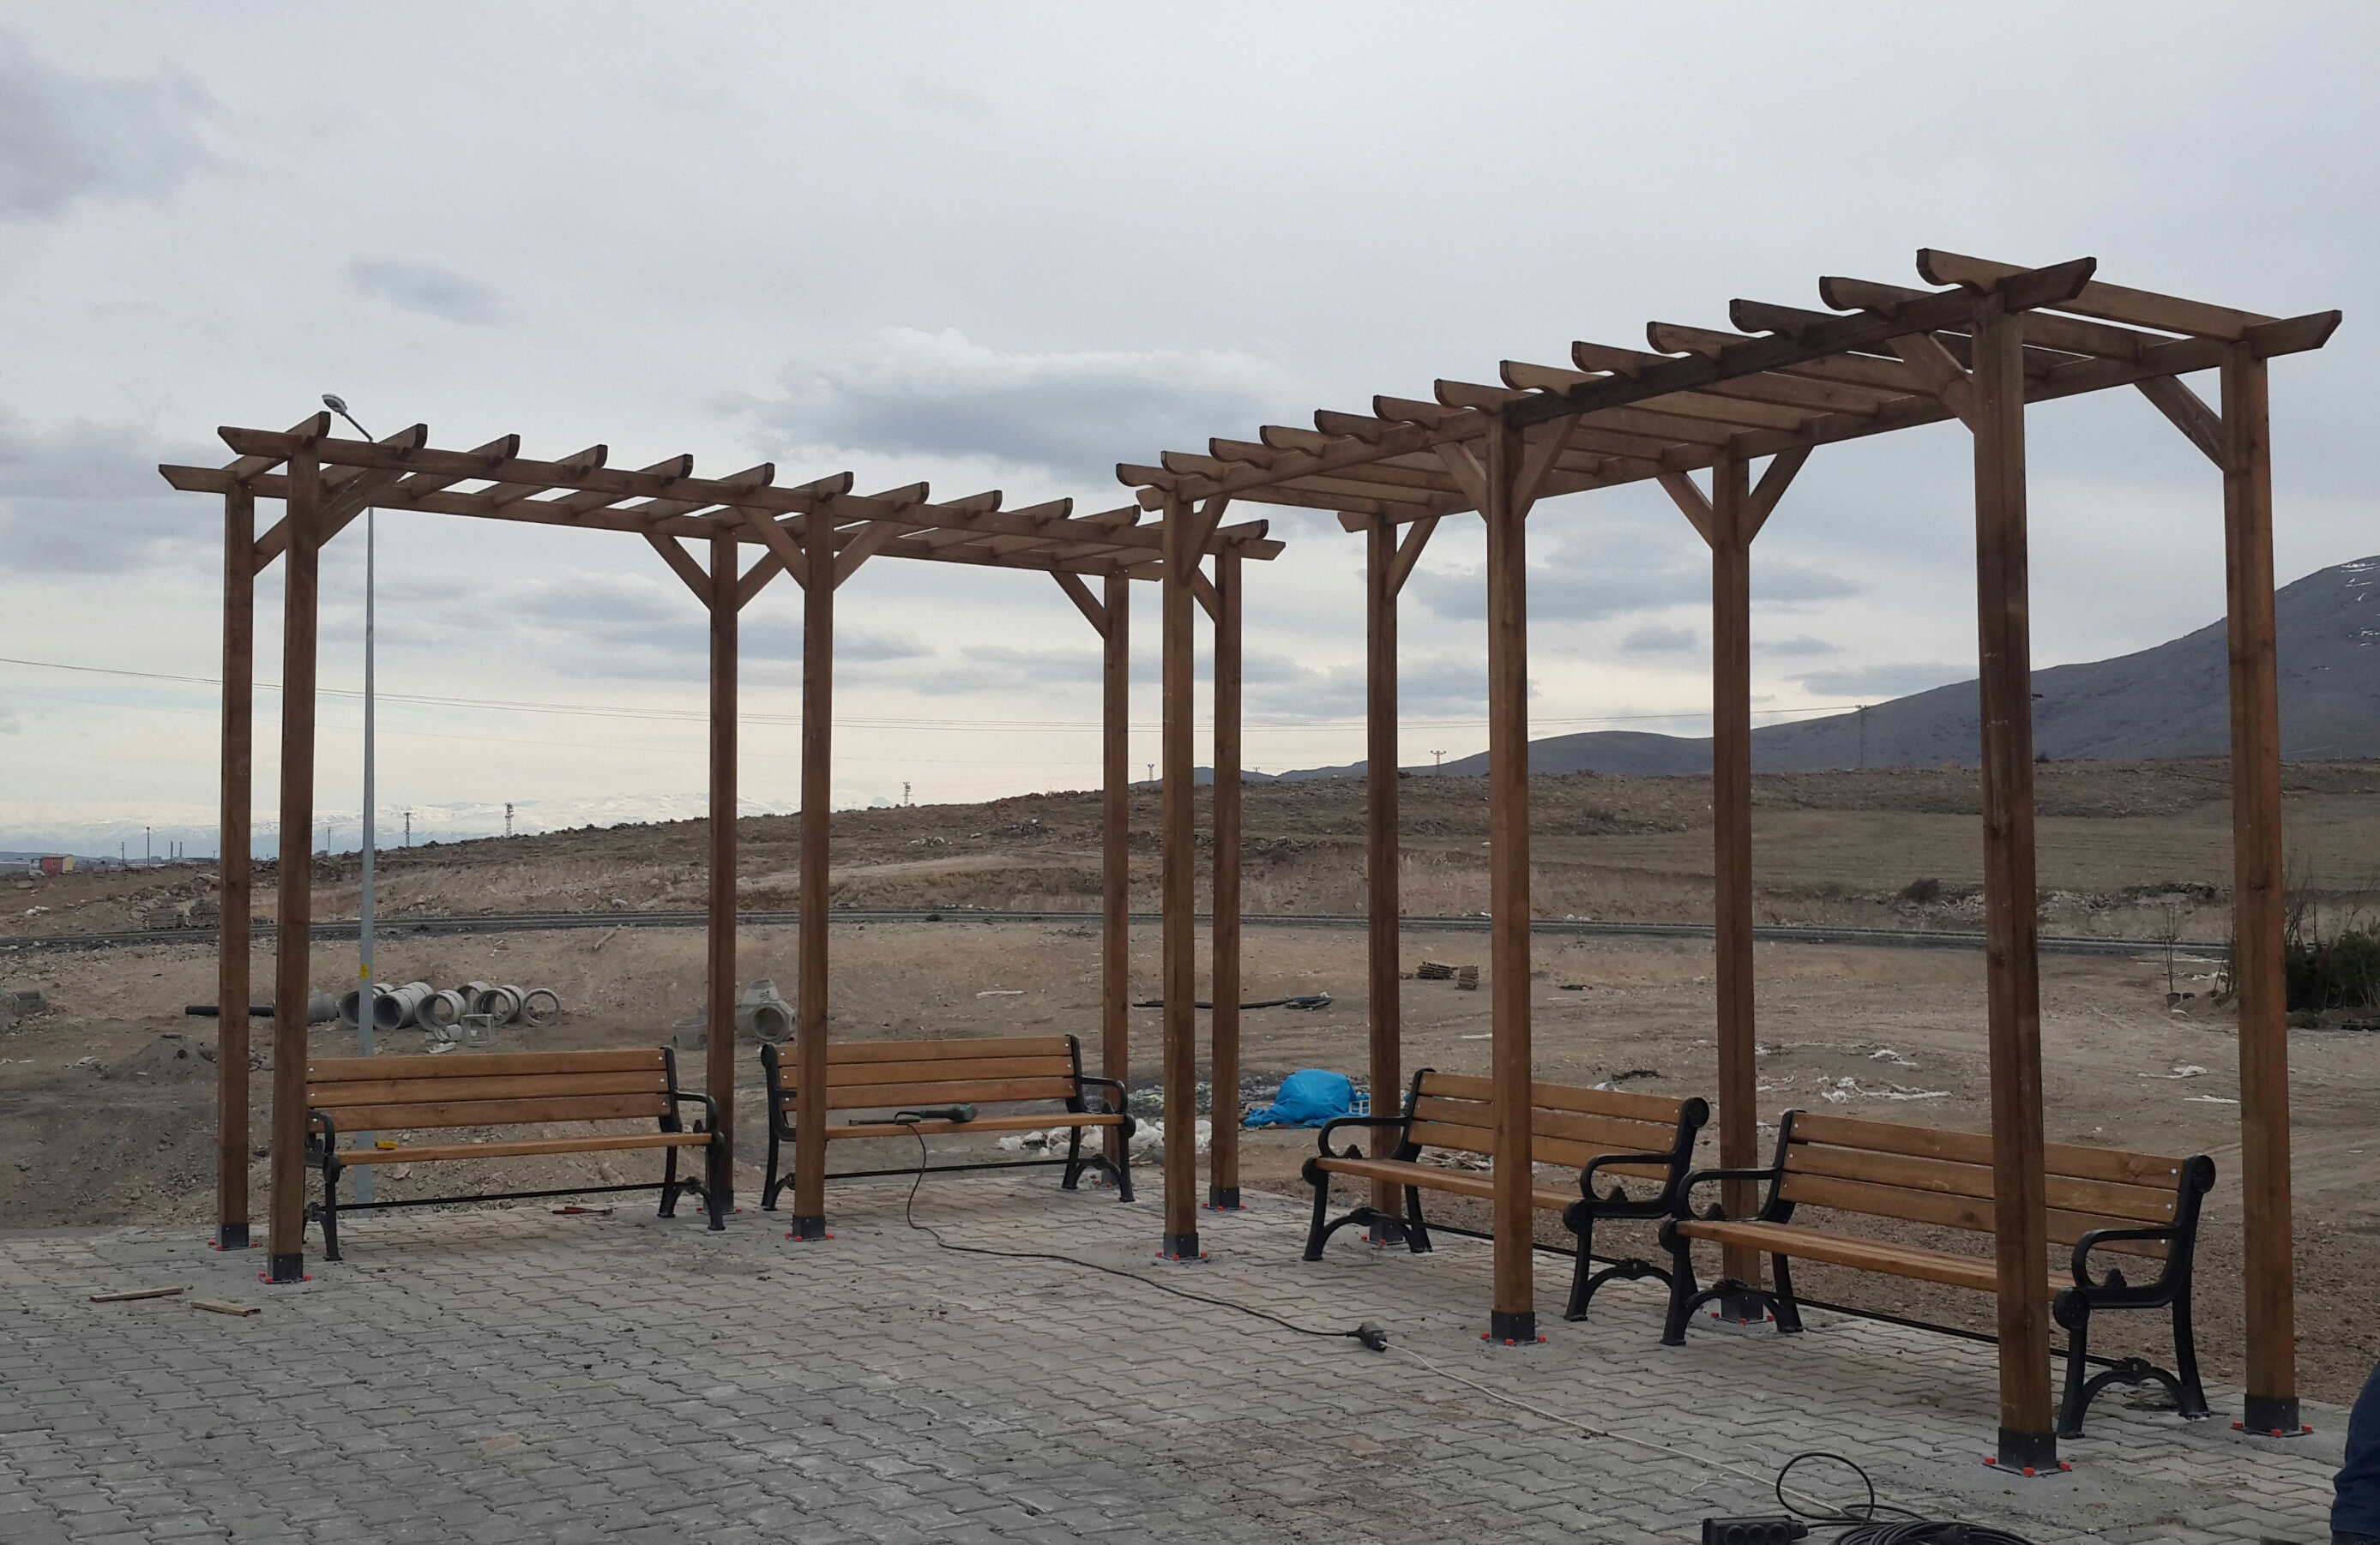
house, wooden, pergola, sky, architecture, column, landscape, wood, sea